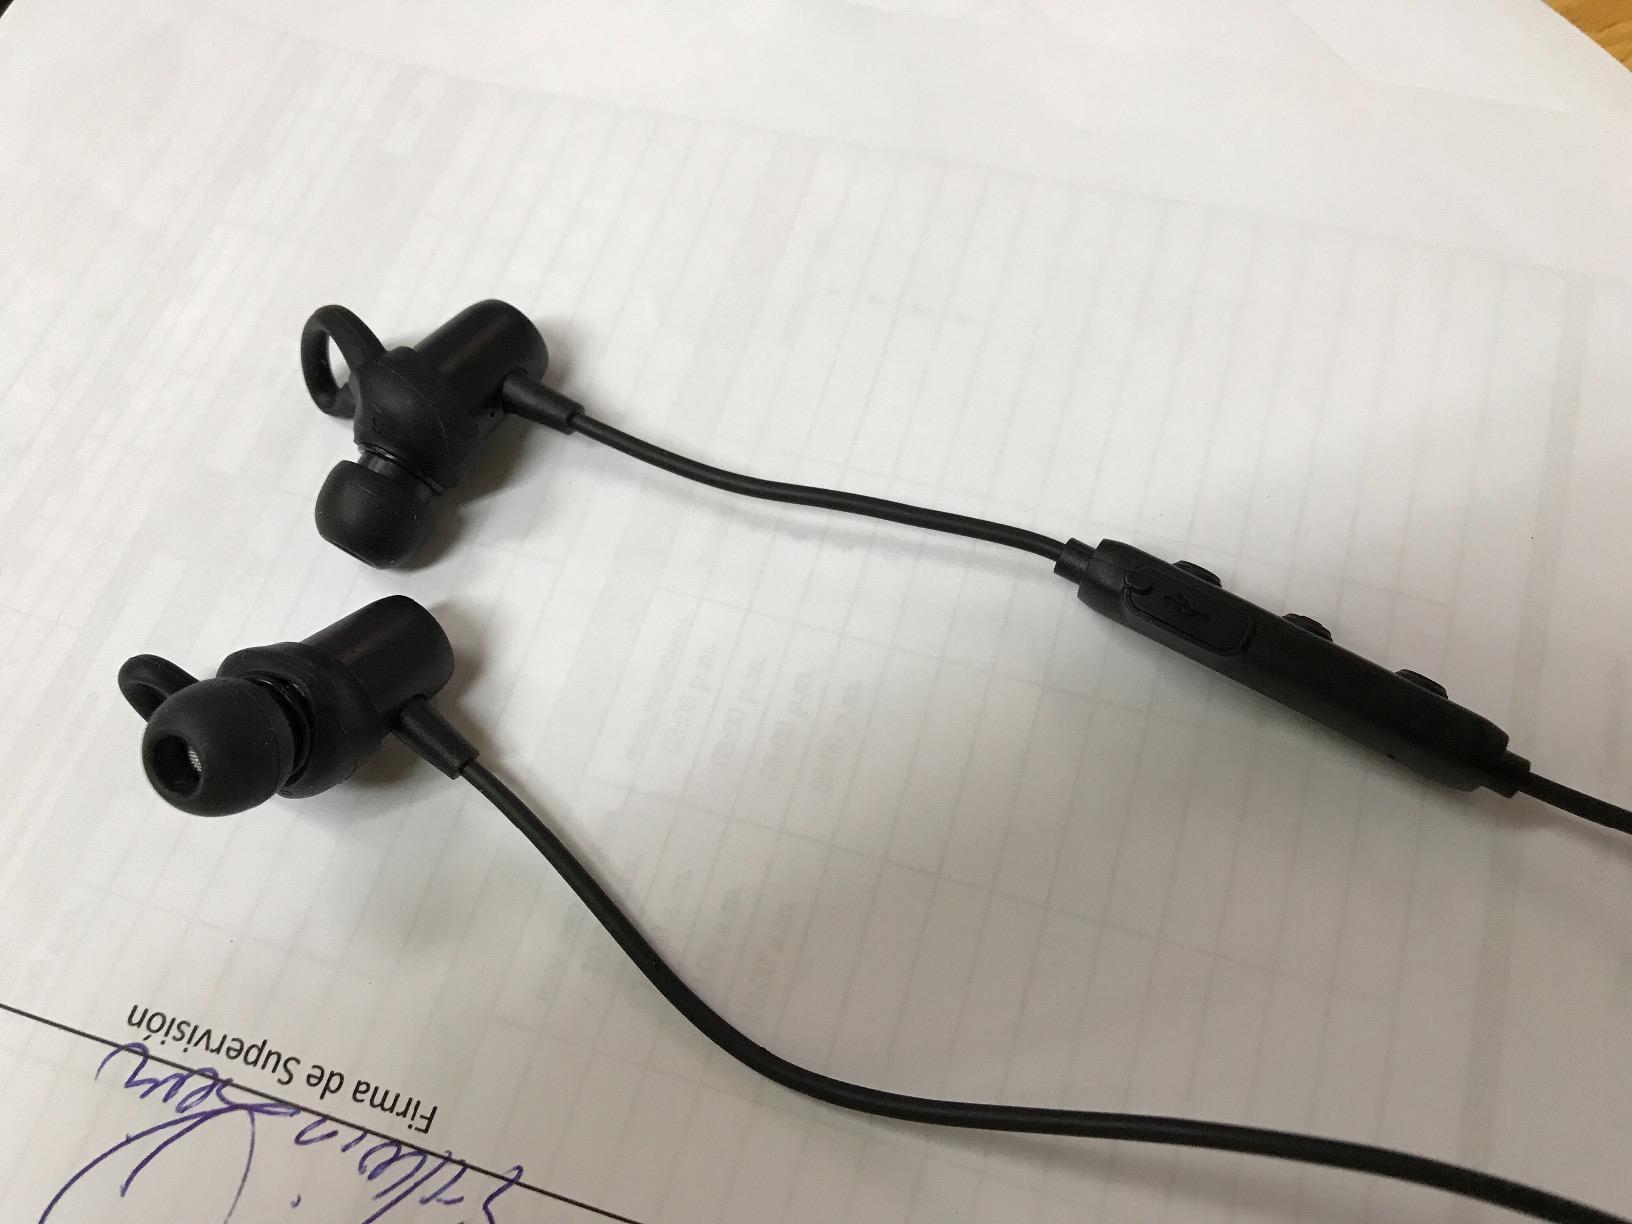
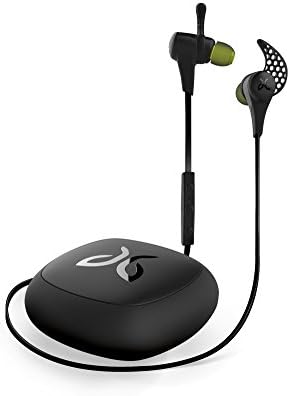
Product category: headphones
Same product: no